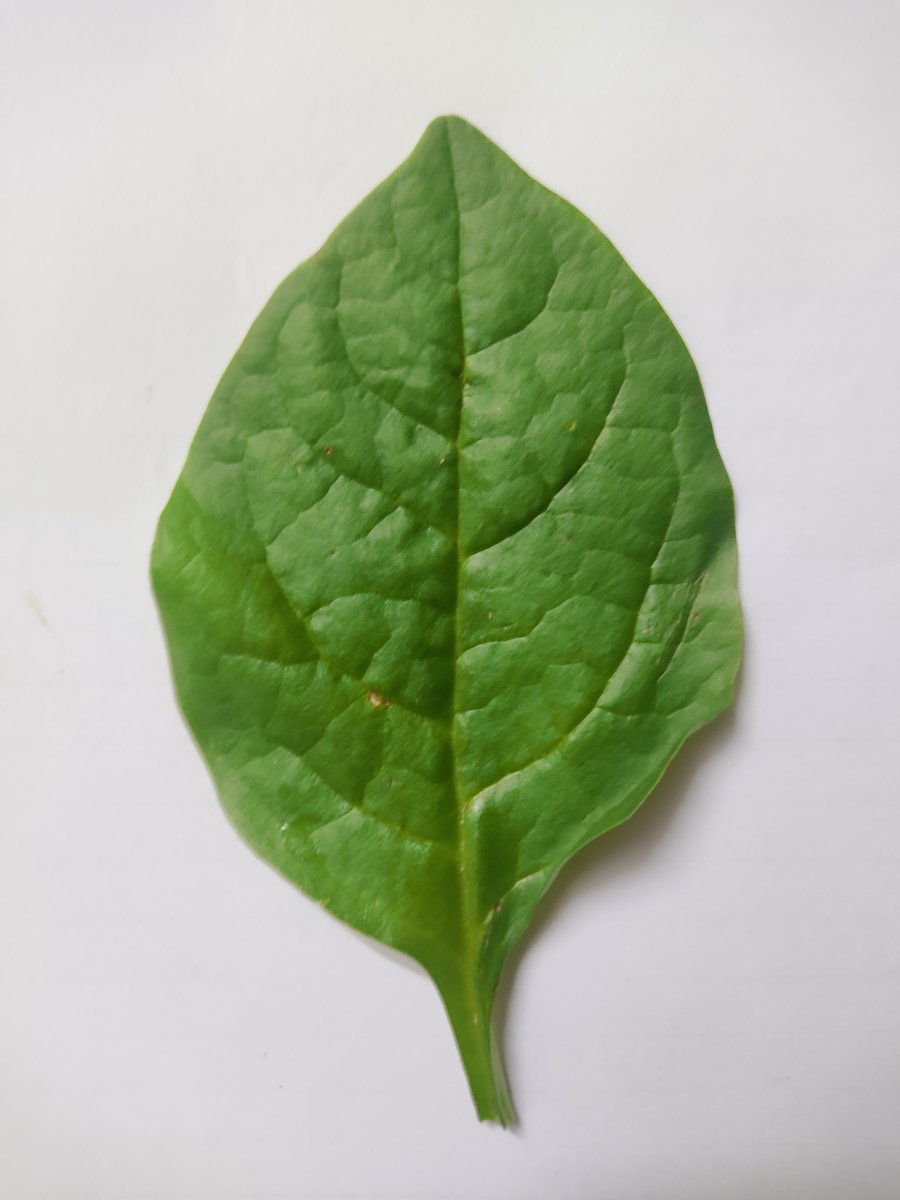
Label: Healthy-Leaf